Barnes vs. Roosevelt libel trial

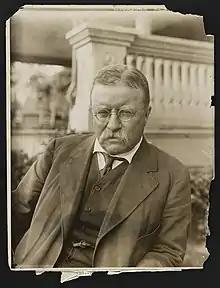
Roosevelt as he appeared in 1916, shortly after the end of the trial

Going back to the 1880s, Theodore Roosevelt and William Barnes Jr. had been active in New York's Republican Party politics. Barnes, the grandson of Whig and Republican party leader Thurlow Weed, was a successful newspaper publisher and the "boss" of both the city of Albany and Albany County as the head of a political machine that elected Republicans to office and ran both governments. Barnes was also an influential figure at the state and national levels as head of the New York State Republican Party from 1911 to 1914 and New York's member of the Republican National Committee from 1912 to 1916. Barnes was conservative while Roosevelt was progressive; they sometimes worked well together, but were frequently at odds because of their different political ideologies. When Roosevelt ran against incumbent Republican William Howard Taft for the presidency in 1912, Barnes played a key role in obtaining the nomination for Taft. Roosevelt then ran as the candidate of the new Progressive Party, and the split among Republicans enabled the election of Woodrow Wilson.